Hurricane Kyle (2008)

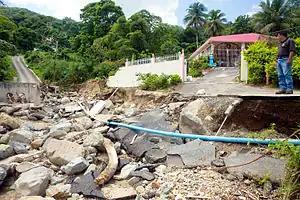
Road damage in the Palo Seco area

The precursor to Kyle produced record breaking rains over Puerto Rico from September 21 to 23. With isolated maxima in excess of 30 inches (760 mm), rivers breached their flood walls and flooded low-lying areas. In Patillas, a 500-year 24‑hour rainfall event took place, with 22.03 in (559.5 mm) falling from 8 a.m. on September 21 to 8 a.m. on September 22. Some rivers rose more than 25 ft (7.6 m) in 12 hours, leading to severe flooding. Three deaths were directly blamed on the system as a result of the floods and mudslides. Another three deaths were indirectly related due to stress induced heart attacks. Mudslides, triggered by the torrential rain, closed highways and schools. Damage to agriculture on the island was estimated to be $23 million and structural damage was estimated at $25 million, for a total of $48 million. In addition to the system's rainfall, its winds whipped up 10 ft (3 m) waves along the island's southern coast.